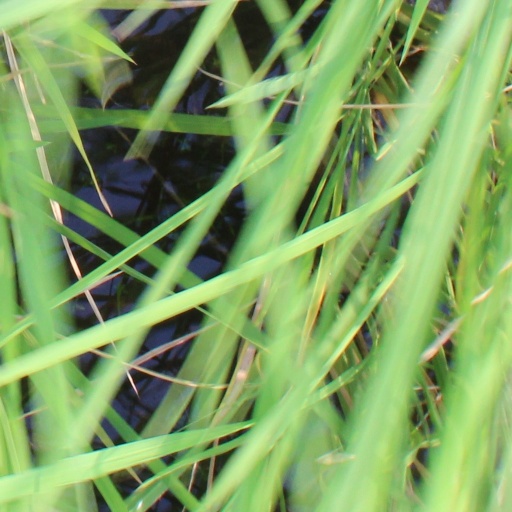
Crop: rice